Frye Festival

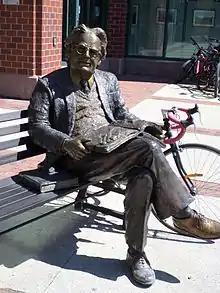
Northrop Frye statue at the Moncton Public Library

The Frye Festival, formerly known as the Northrop Frye International Literary Festival, is a bilingual (French and English) literary festival held in Moncton, New Brunswick, Canada in April of each year. The festival began in 1999 and honours noted literary critic Herman Northrop Frye (1912–1991), who spent his formative years in Moncton, graduating from Aberdeen High School.